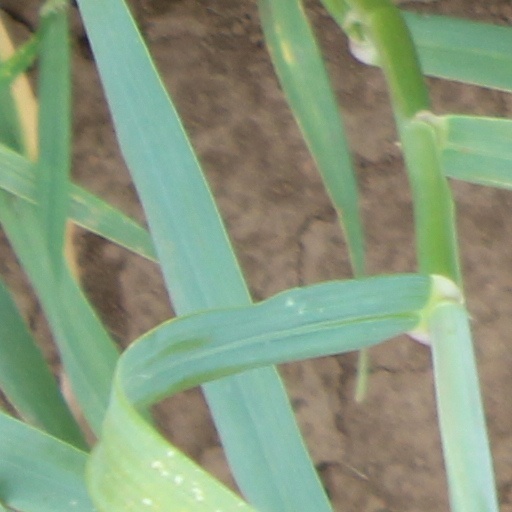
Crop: wheat